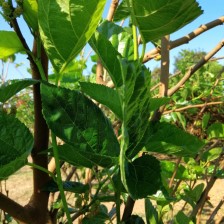
Variety: BlackOodTurkey